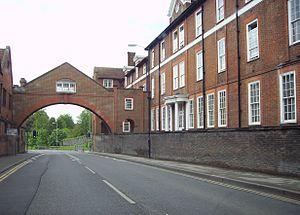
Marlborough est une ville d'Angleterre dans le Wiltshire, de 8 000 habitants, d'après laquelle ont été créés les titres de comte puis de duc de Marlborough dans la pairie d'Angleterre. Plusieurs monarques anglais ont choisi d'y résider au Moyen Âge.